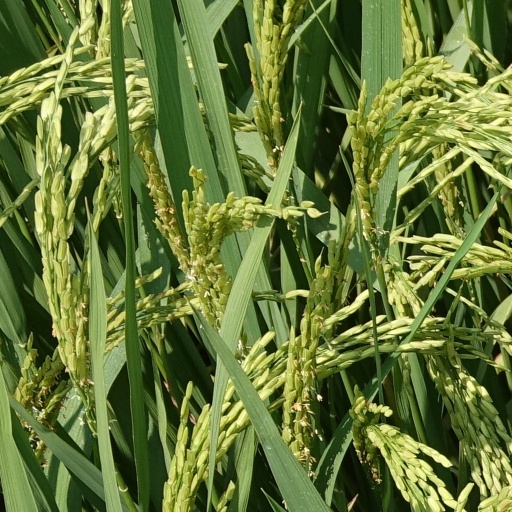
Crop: rice